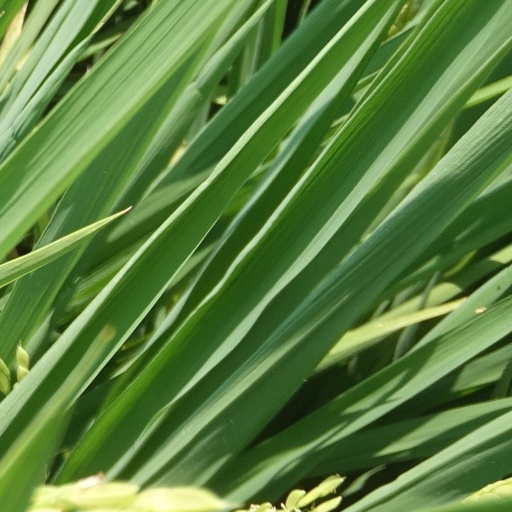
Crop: rice